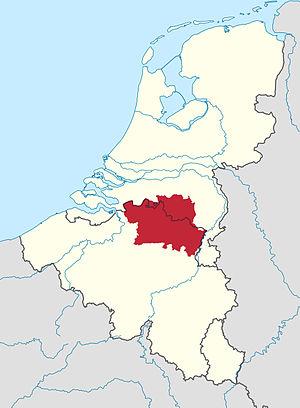
La Campine est une région qui se trouve partiellement en Belgique et partiellement aux Pays-Bas.